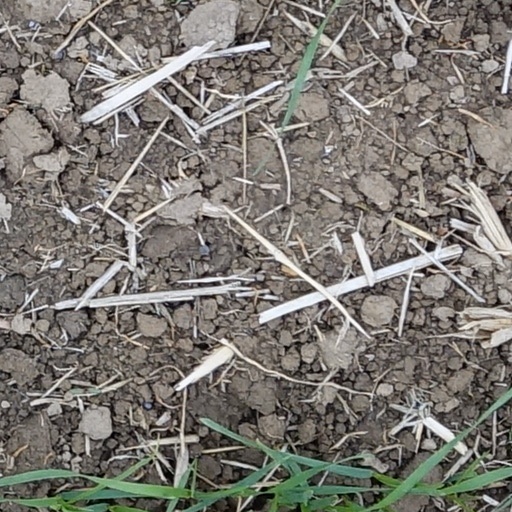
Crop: wheat